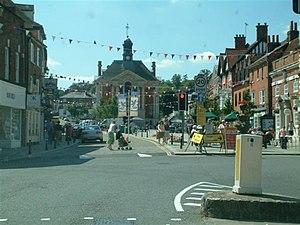
Henley-on-Thames est une ville de l'Oxfordshire, Angleterre, dans le district du South Oxfordshire. Elle se trouve entre les villes de Reading et Marlow à côté du fleuve la Tamise.